Tokyo

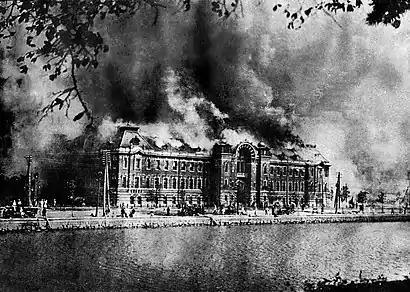
The Metropolitan Police headquarters on fire following the earthquake. The fire triggered by the earthquake caused fire whirls.

Following the siege of Odawara, Tokugawa Ieyasu was granted the Kantō region by Toyotomi Hideyoshi and moved there from his ancestral land of Mikawa Province. He greatly expanded the castle, which was said to have been abandoned and in tatters when he moved there, and ruled the region from there. When he became "shōgun", the "de facto" ruler of the country, in 1603, the whole country came to be ruled by Edo. While the Tokugawa shogunate ruled the country in practice, the Imperial House of Japan was still the "de jure" ruler, and the title of shōgun was granted by the Emperor as a formality. The Imperial House was based in Kyoto from 794 to 1868, so Edo was still not the capital of Japan. During the Edo period, the city enjoyed a prolonged period of peace known as the "Pax Tokugawa", and in the presence of such peace, the shogunate adopted a stringent policy of seclusion, which helped to perpetuate the lack of any serious military threat to the city. The absence of war-inflicted devastation allowed Edo to devote the majority of its resources to rebuilding in the wake of the consistent fires, earthquakes and other devastating natural disasters that plagued the city. Edo grew into one of the largest cities in the world with a population reaching one million by the 18th century.